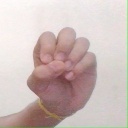
अक्षर: उ